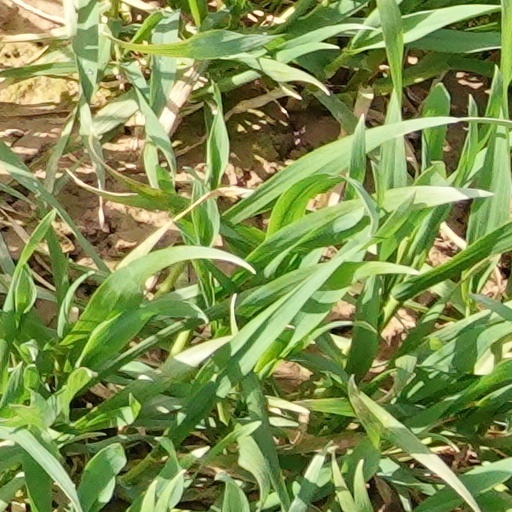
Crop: wheat